Roethke Houses

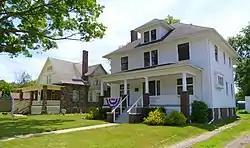
Carl (left) and Otto Roethke houses

The Roethke Houses are two side-by-side single family homes located at 1759 and 1805 Gratiot Avenue in Saginaw, Michigan. They were listed on the National Register of Historic Places in 2001.